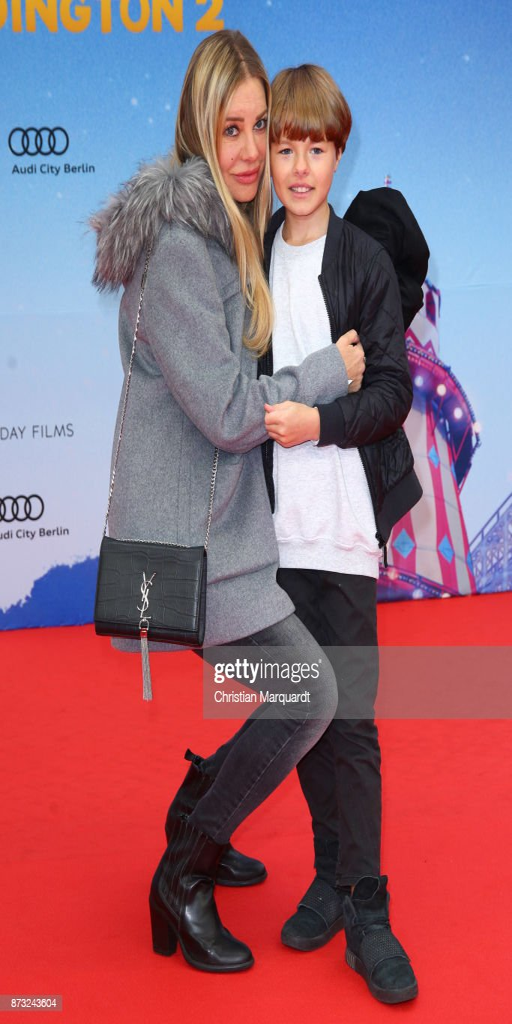
actor and her son attends the premiere at person .